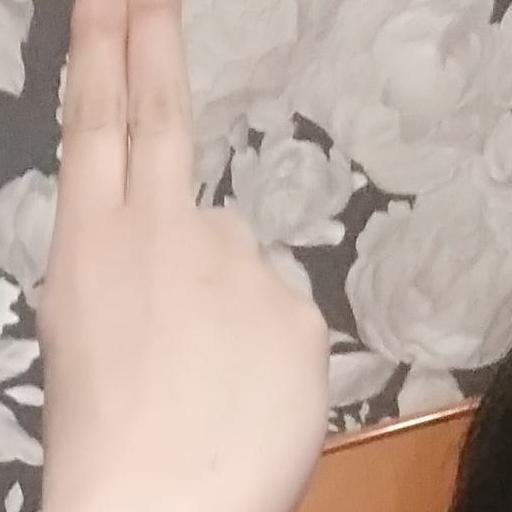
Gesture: two_up_inverted